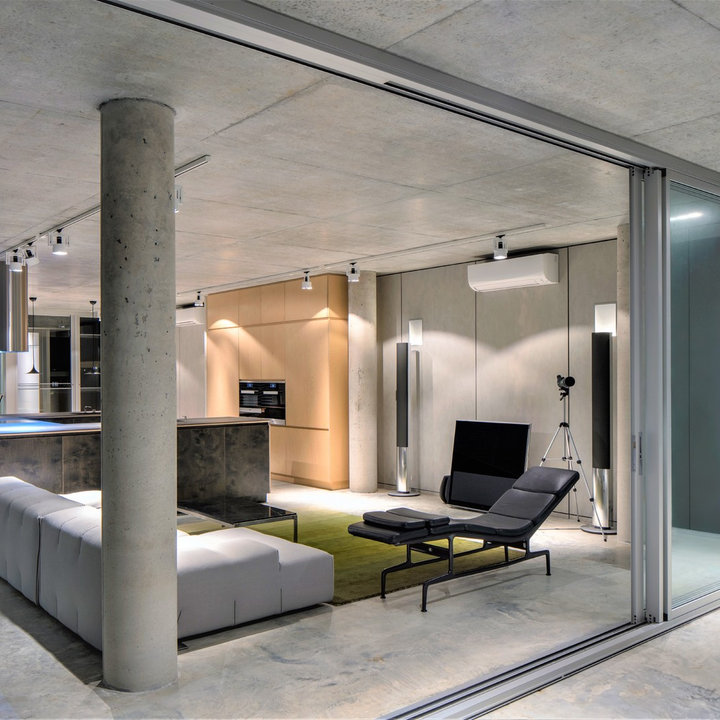
Style: Industrial